2010 Giro d'Italia, Stage 12 to Stage 21

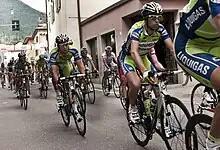
Team leads the peloton through Malè in Trentino.

This was described as the Giro's most controlled stage. After a morning breakaway of 19 riders took from into the stage, and rode a tempo at the front of the peloton to protect their general classification leaders, affording the stage win to one from the leading group.